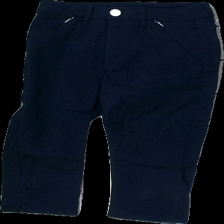
View: front
Type: Trousers
Category: Ladies
Brand: Flash
Colors: Blue
Material: unknown
Cut: Tight, Cropped
Size: 38
Price range: 50-100
Recommended usage: Reuse
Description: blue tight cropped pants